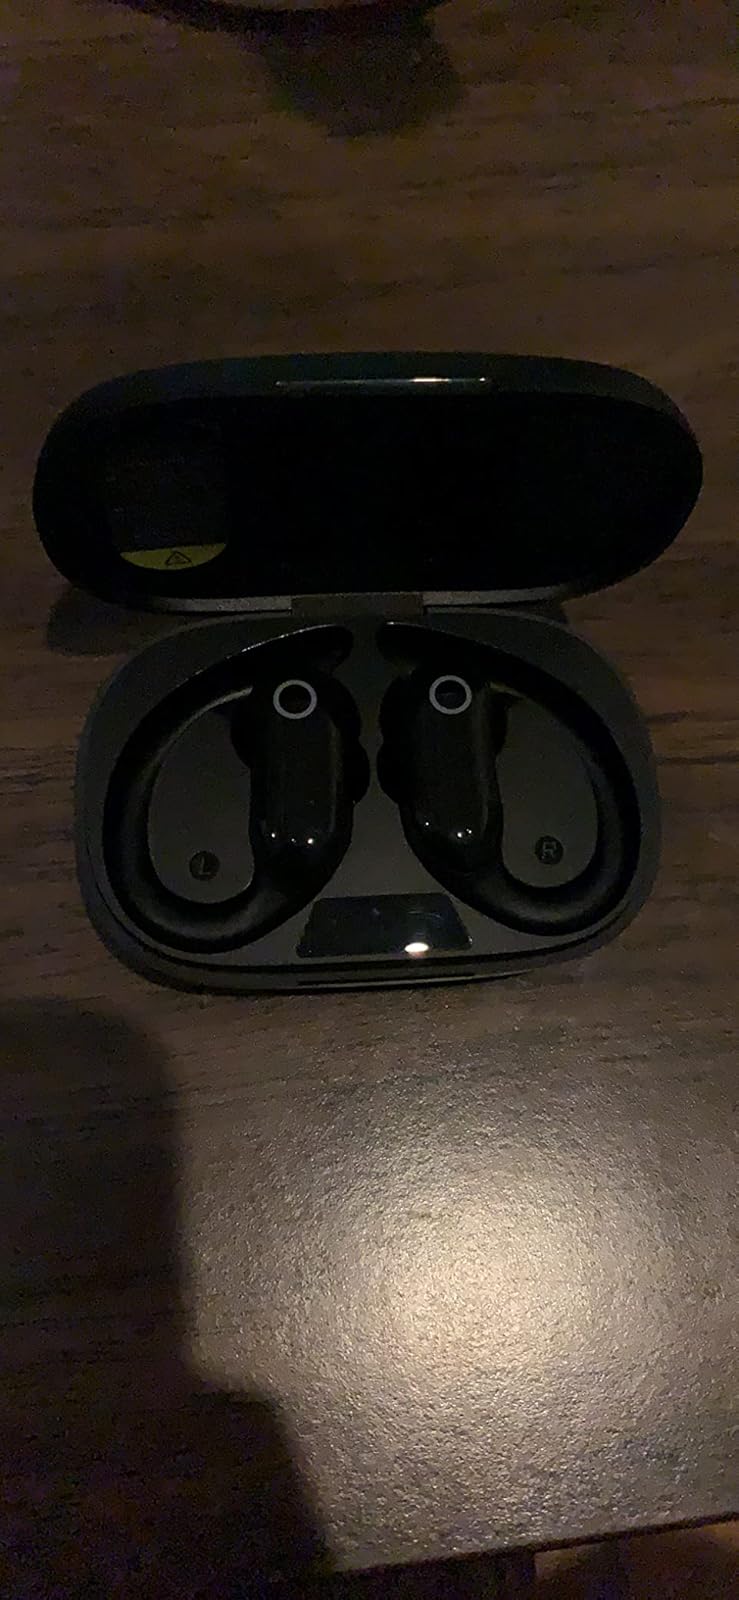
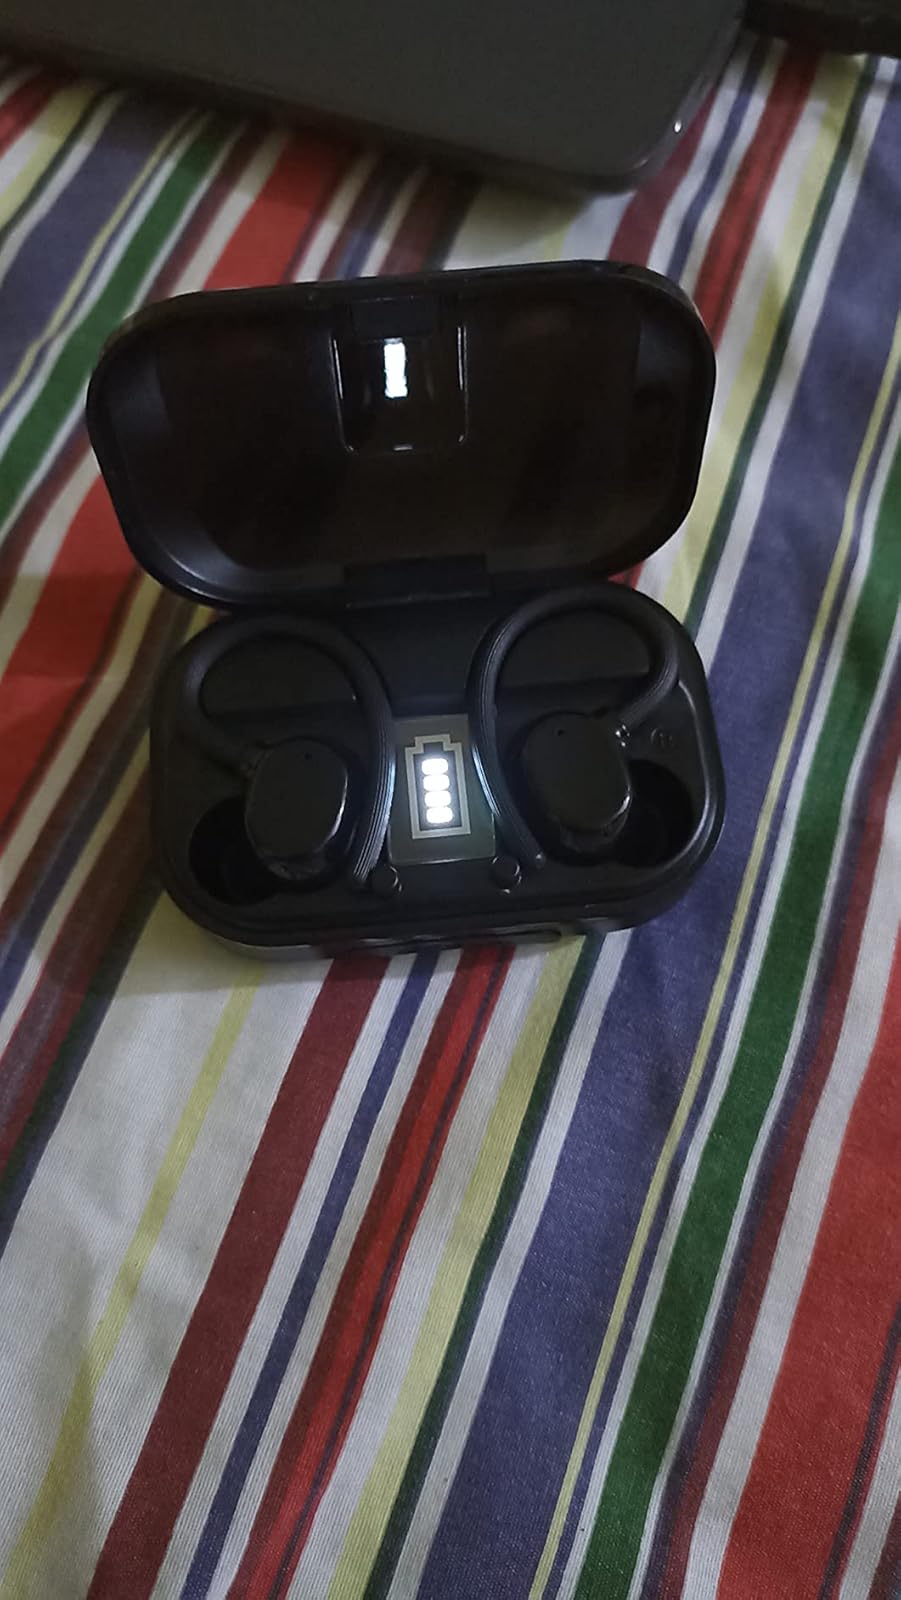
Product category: earbuds
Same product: no